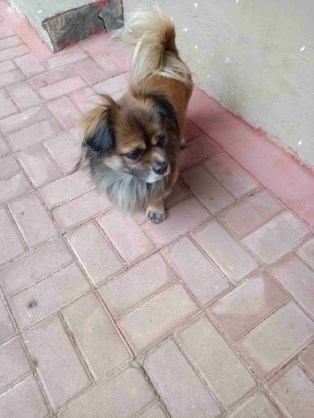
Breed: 3336-n000121-chinese_rural_dog